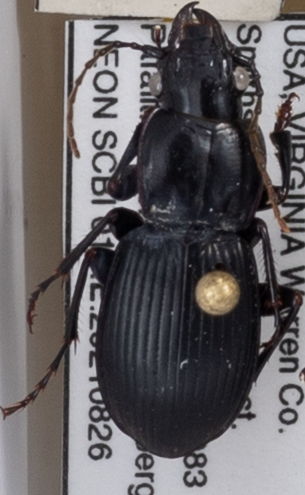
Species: Cyclotrachelus sigillatus
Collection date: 2021-08-26
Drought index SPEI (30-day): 1.082
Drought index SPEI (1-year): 0.24
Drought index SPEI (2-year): -0.03